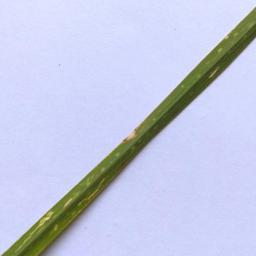
Label: Rice___Leaf_Blast